University of Antioquia

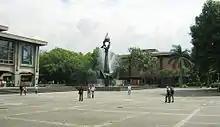
Central Square

The university spreads across Medellín, while University City is the main campus. The other Medellín campuses are the Citadel Robledo and the Health Area. The San Ignacio Building is located in the downtown area. Eleven regional campuses are located outside the city.